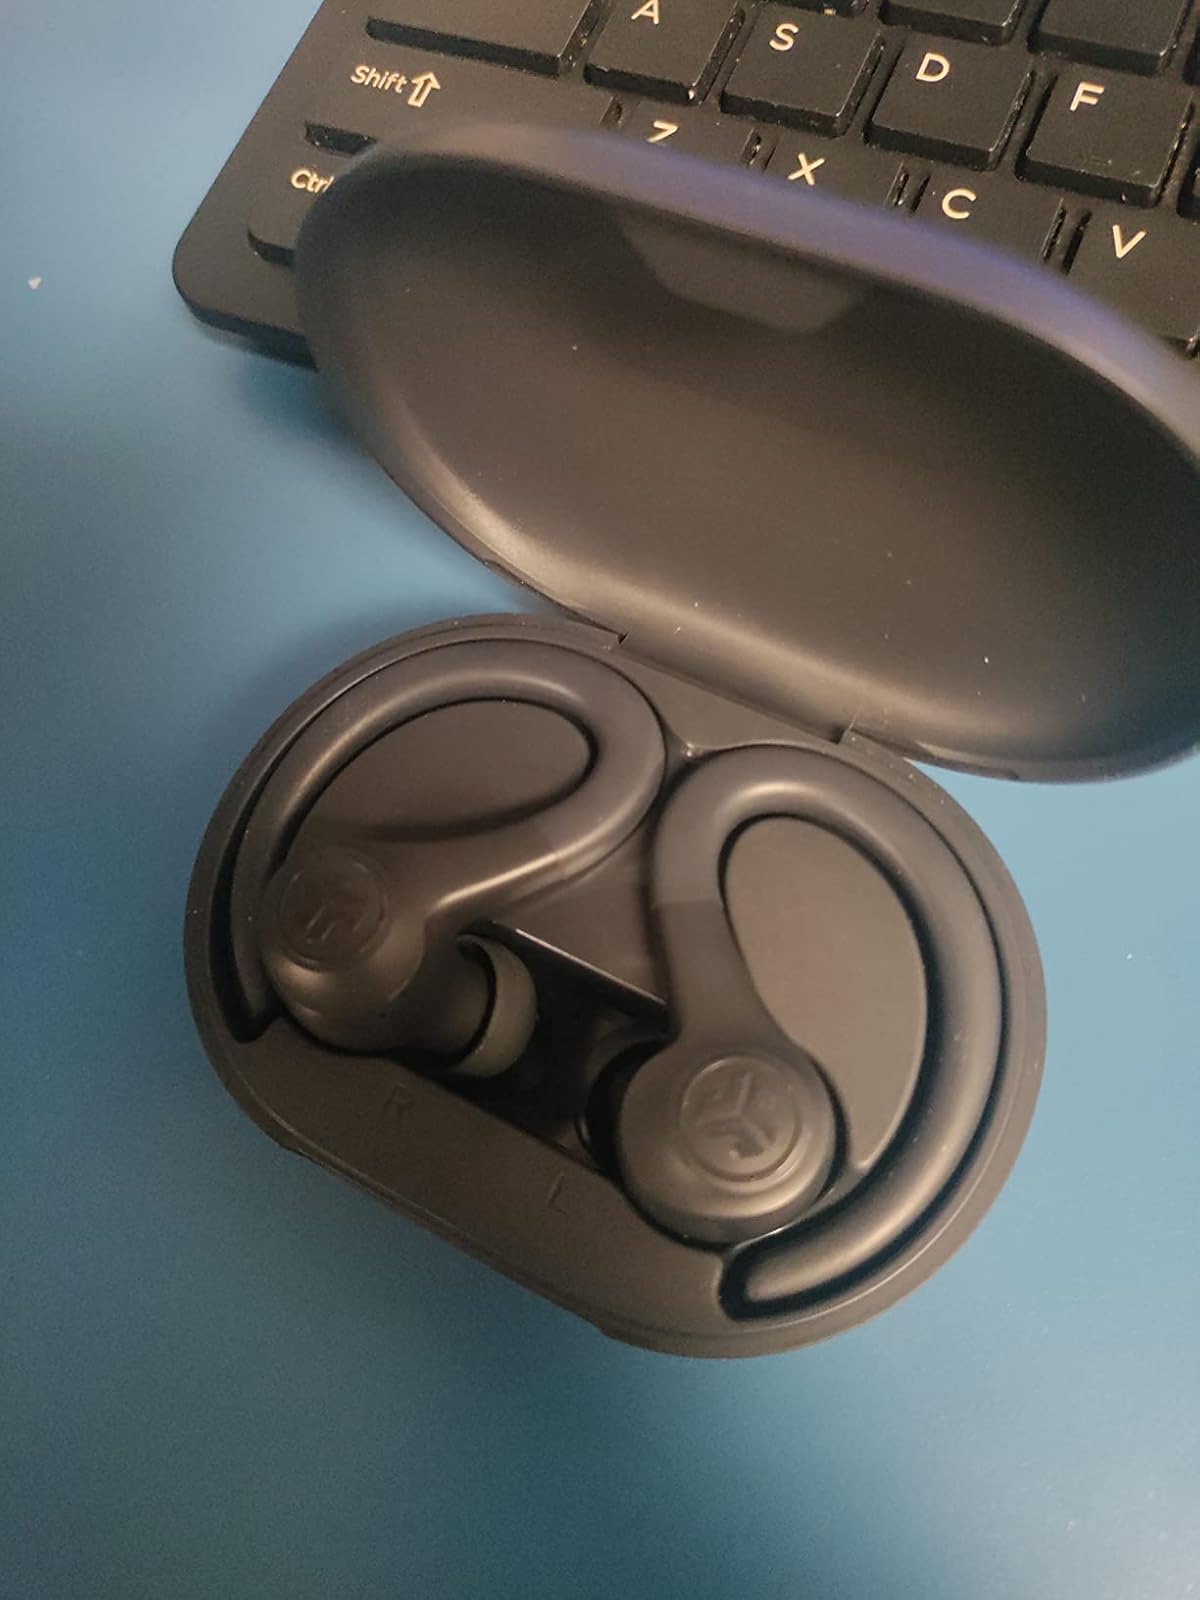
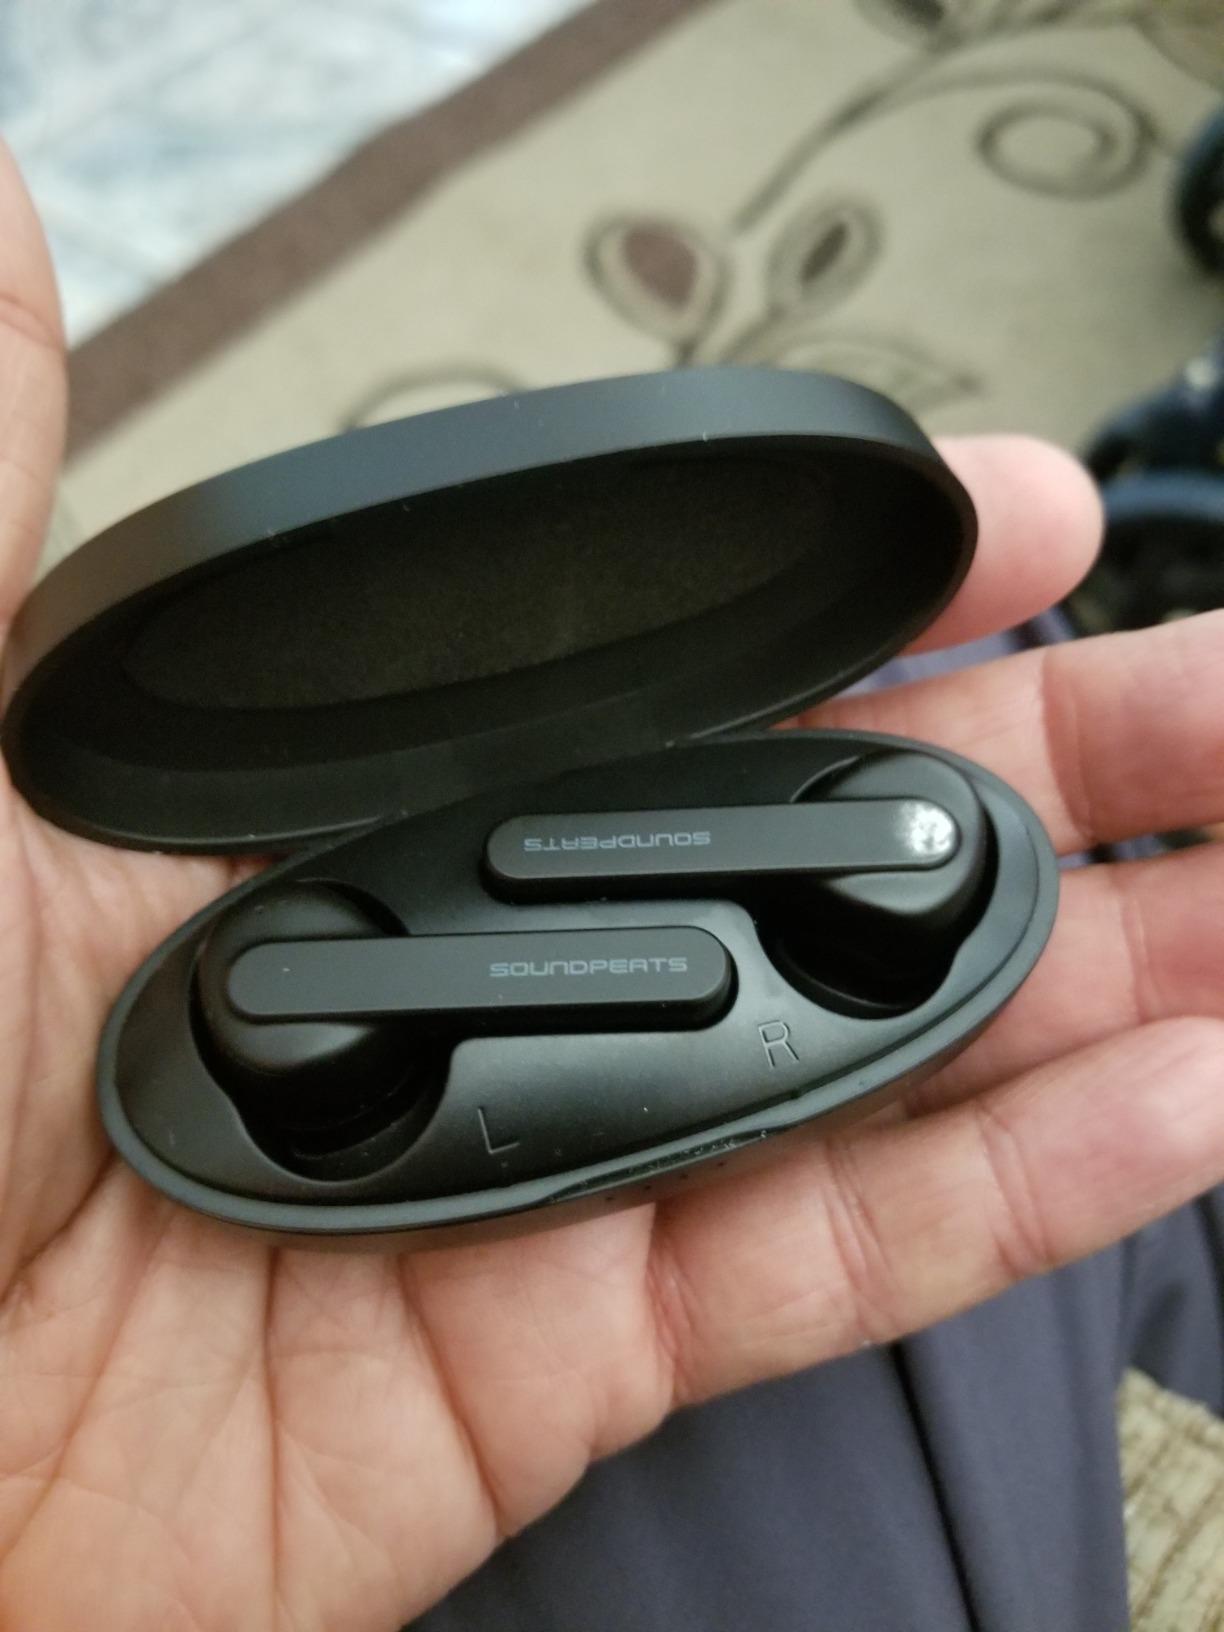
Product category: earbuds
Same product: no